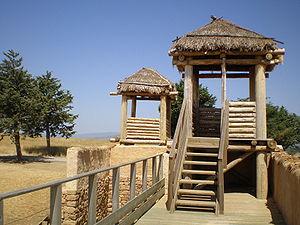
Cette page concerne l'année 134 av. J.-C. du calendrier julien proleptique.
L'oppidum celtibère de Numance a été attaqué à plusieurs reprises par les Romains, mais le Siège de Numance se réfère à l'aboutissement et la pacification de la longue guerre de Numance entre les forces de la République romaine et celles de la population autochtone de l'Hispanie citérieure.